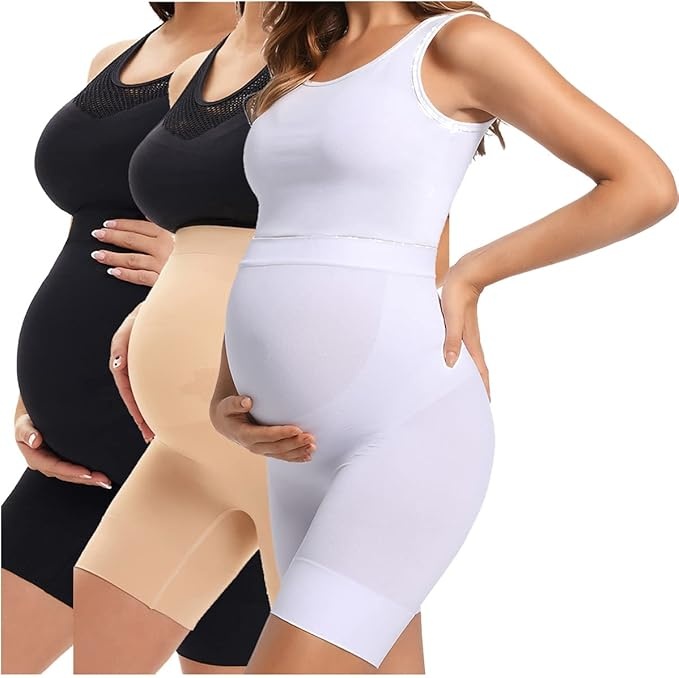
Seamless Maternity Shapewear, Prevent Thigh Chaffing, Pregnancy Belly Support, S-5XL
About This 【SHAPE BABY BUMP NICELY】Seamless soft design to show nice baby bump, smooth pregnancy cellulite, provide gentle belly and back support, prevent thigh chafing without rolling up, help hold everything in place and ease the pain of pregnancy, a must-have maternity shapewear. 【COMFORTABLE & BREATHABLE】90% Nylon + 10% Spandex, moisture wicking, silky and stretchy fabric are super comfy and skin-friendly. High texture materials are durable and not see-through. 【PREGNANCY WEAR & POST PARTUM】High stretchy fabric + Elastic waistband always fit your growing belly, but not squeeze the stomach, gives moderate support throughout all stages of pregnancy and postpartum breastfeeding. 【OCCASIONS】Maternity underwear for any important occasions like maternity baby shower and maternity photography, or for everyday casual wearing. Invisable under maternity dresses, skirts or pants. 【SIZE FIT & GUARANTEED】Plus size maternity shapewear with a full range of sizes from Small to XXX-Large: Small (US 0-2) ; Medium (US 4-8); Large (US 10-16); X-Large (US 18-22); XXL(US 24-28); XXXL(US 30-34) 【TIPS】This maternity shapewear is sold with LIFETIME FULL- MONEY- BACK warranty, we offer 100% refund or free replacement for any unsatisfied order and promise to offer first-class after-sale service. Overview Fabric type : Cotton+polyester+spandex Care instructions : Machine Wash Origin : Imported
Brand: KUNINDOMELLC
Category: Apparel & Accessories > Clothing > Maternity Clothing